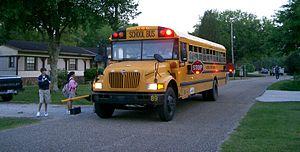
Le système éducatif aux États-Unis est décentralisé, la plupart des décisions sur le fonctionnement des écoles, les programmes et sur le financement étant prises par des instances locales : les school boards. Les programmes scolaires sont en général établis par chaque État des États-Unis. Le gouvernement fédéral, via le département de l'Éducation des États-Unis, intervient surtout dans le financement de l’éducation. Les écoles privées élaborent leur programme librement et, dans le système public, seulement 22 États sur 50 établissent une liste de manuels recommandés. Dans la majorité des États, la liberté de choix est totale. Les assemblées législatives de chaque État fédéré établissent un socle minimum commun de connaissances dans les programmes.